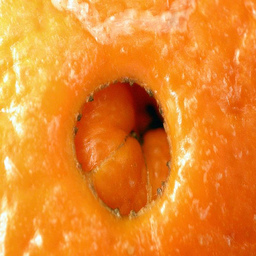
Label: Orange